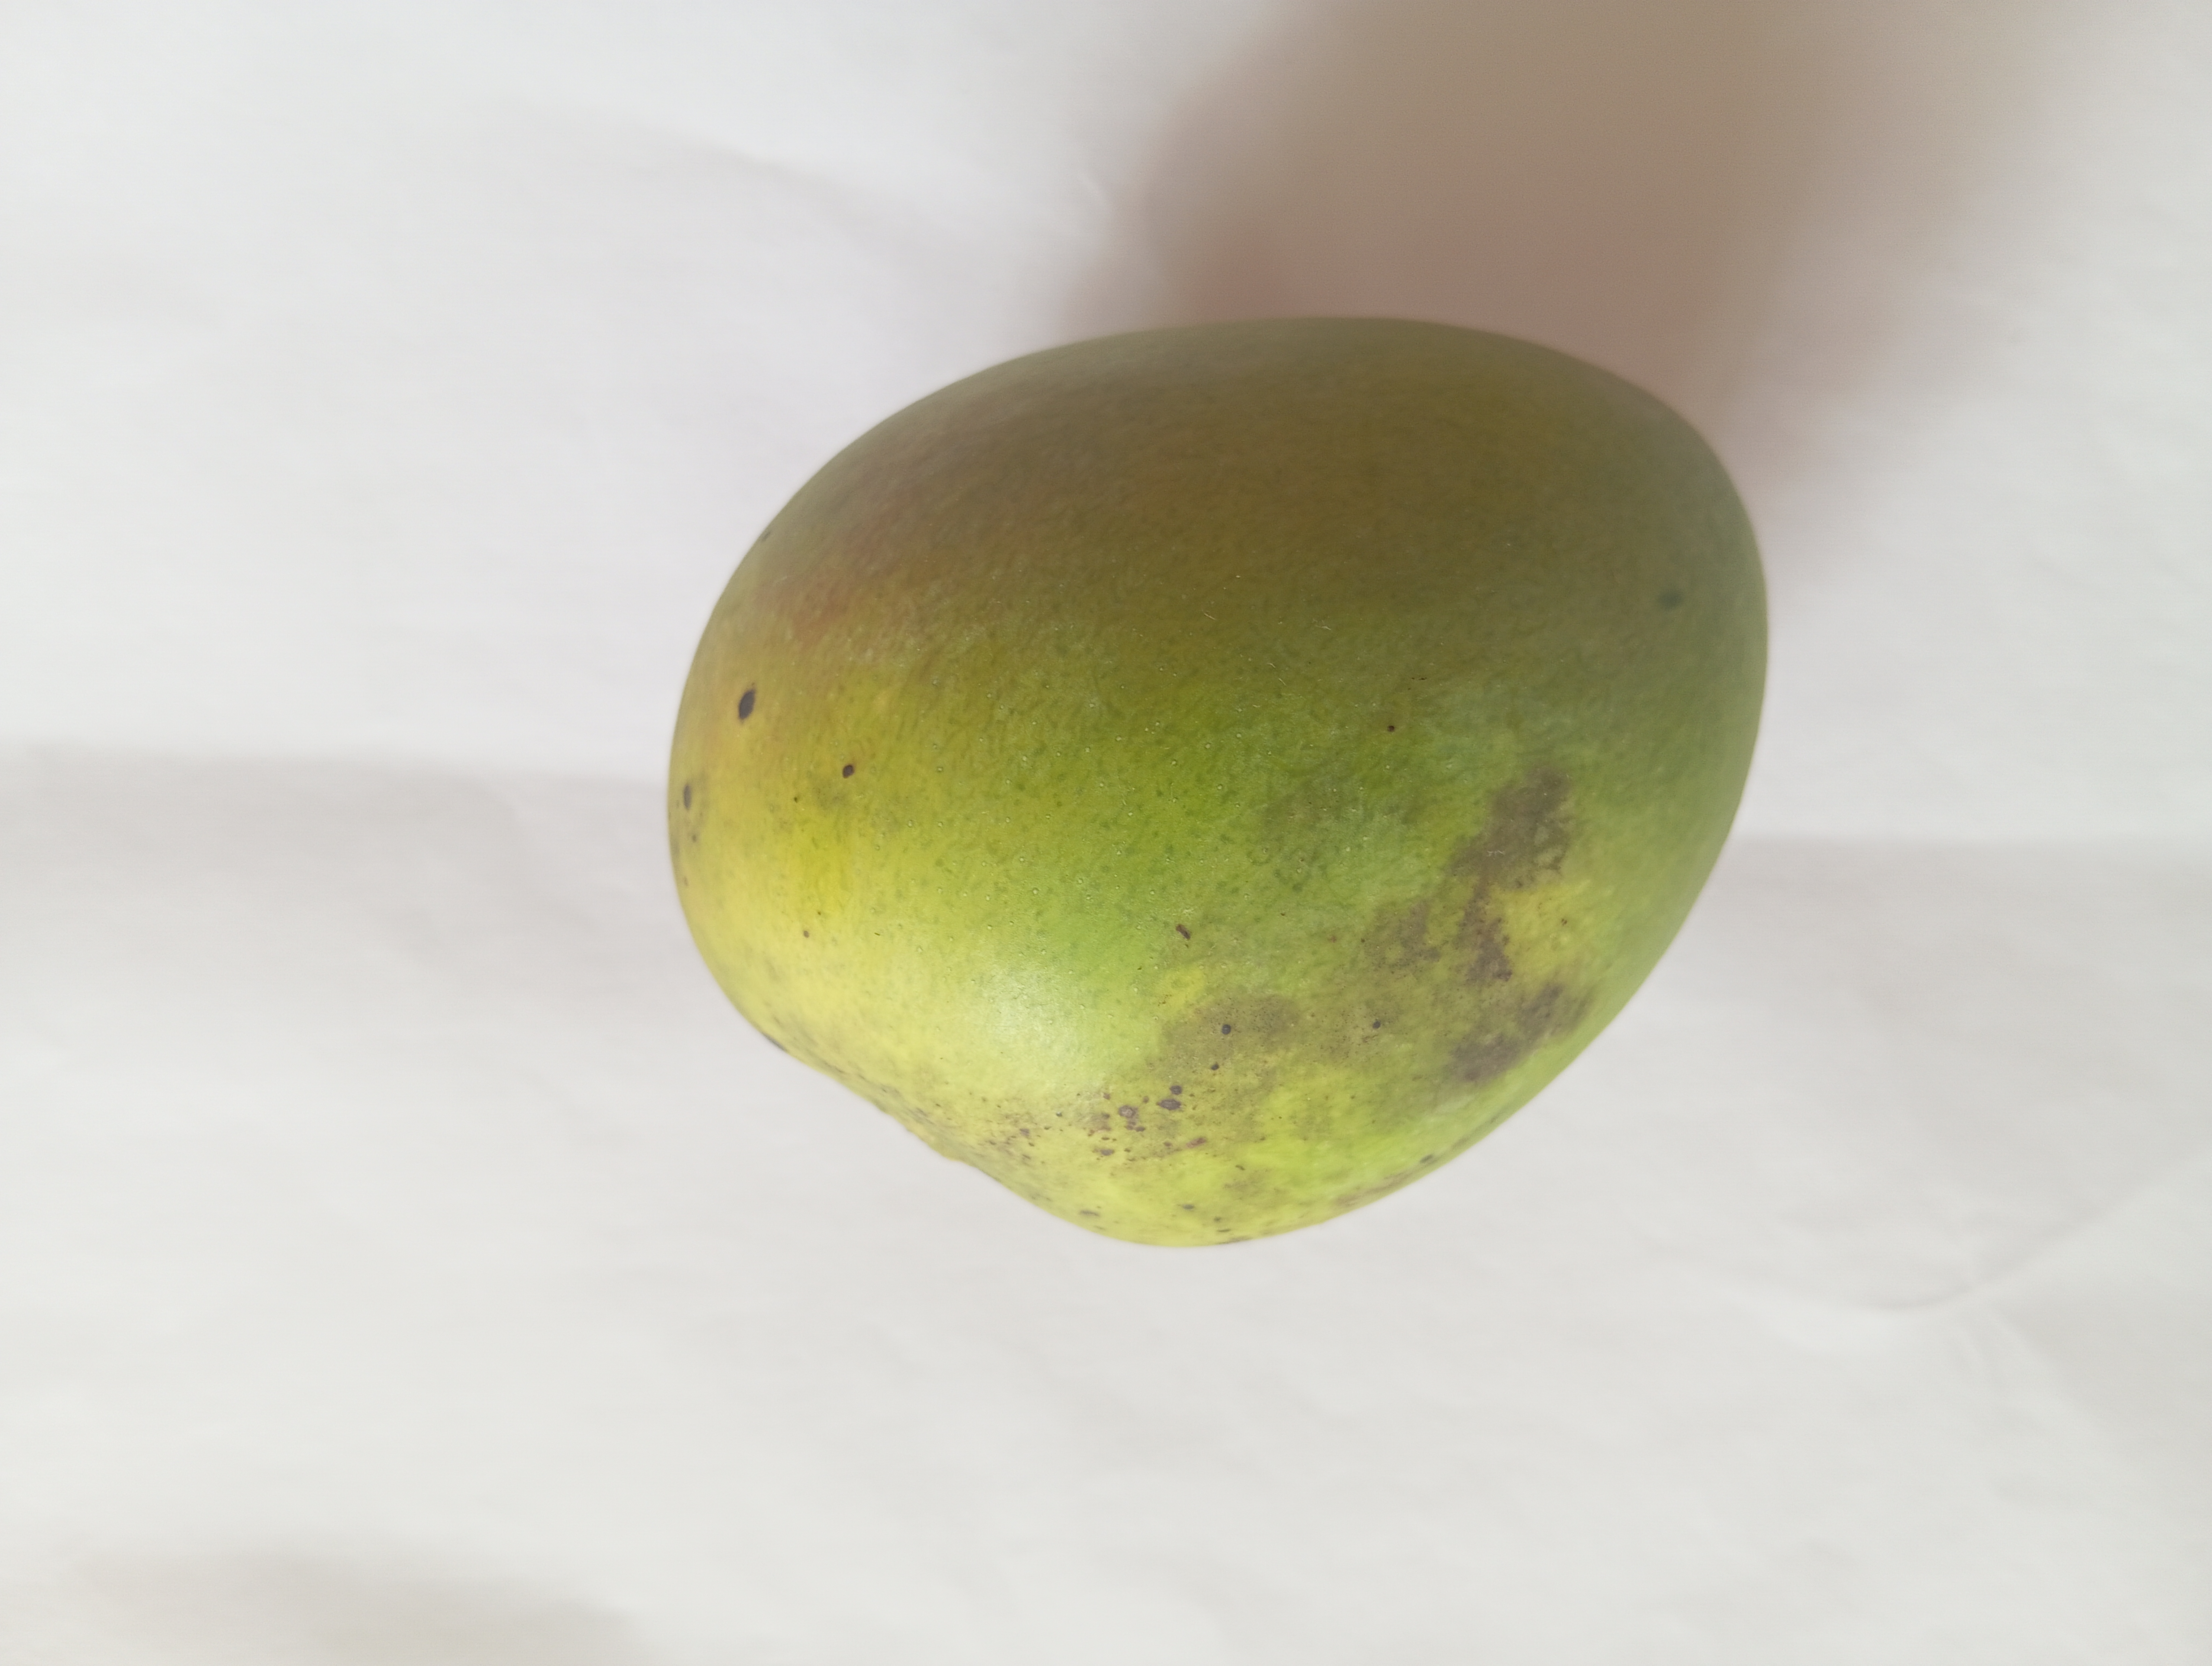
Mango variety: Harivanga